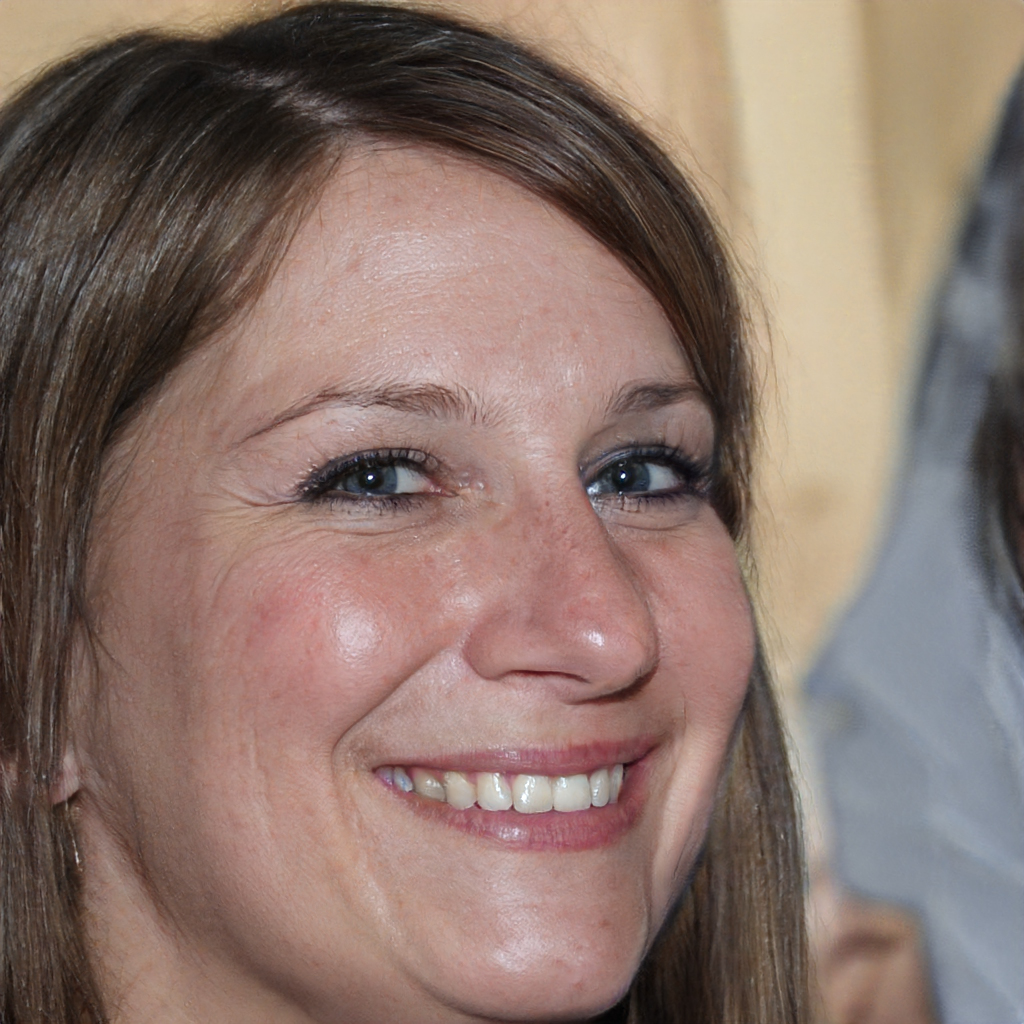
Gender: Female